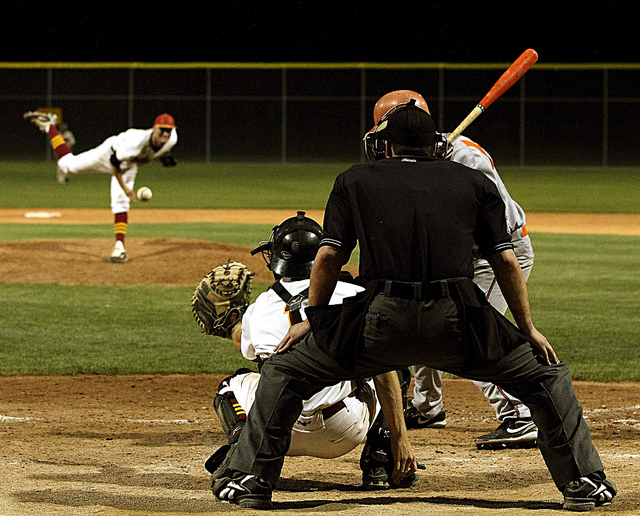
cầu thủ ném bóng đang ném bóng về phía cầu thủ bắt bóng trong trận đấu